Nabil Shaath

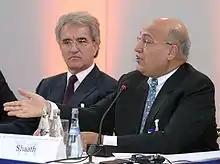
Nabil Shaath (R), 2004

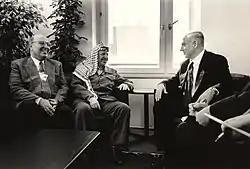
Nabil Shaath (L) with Yasser Arafat and Benjamin Netanyahu at the World Economic Forum in Davos, 1997

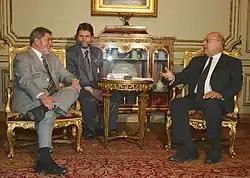
With the President of Brazil, Lula da Silva

Shaath has served as Palestinian chief negotiator, Palestinian International Co-operation Minister, Planning Minister for the Palestinian National Authority and Acting Prime Minister of the PNA. Shaath led the coordinating committee of the Palestinian delegation to the Oslo I Accord talks in Washington, D.C.